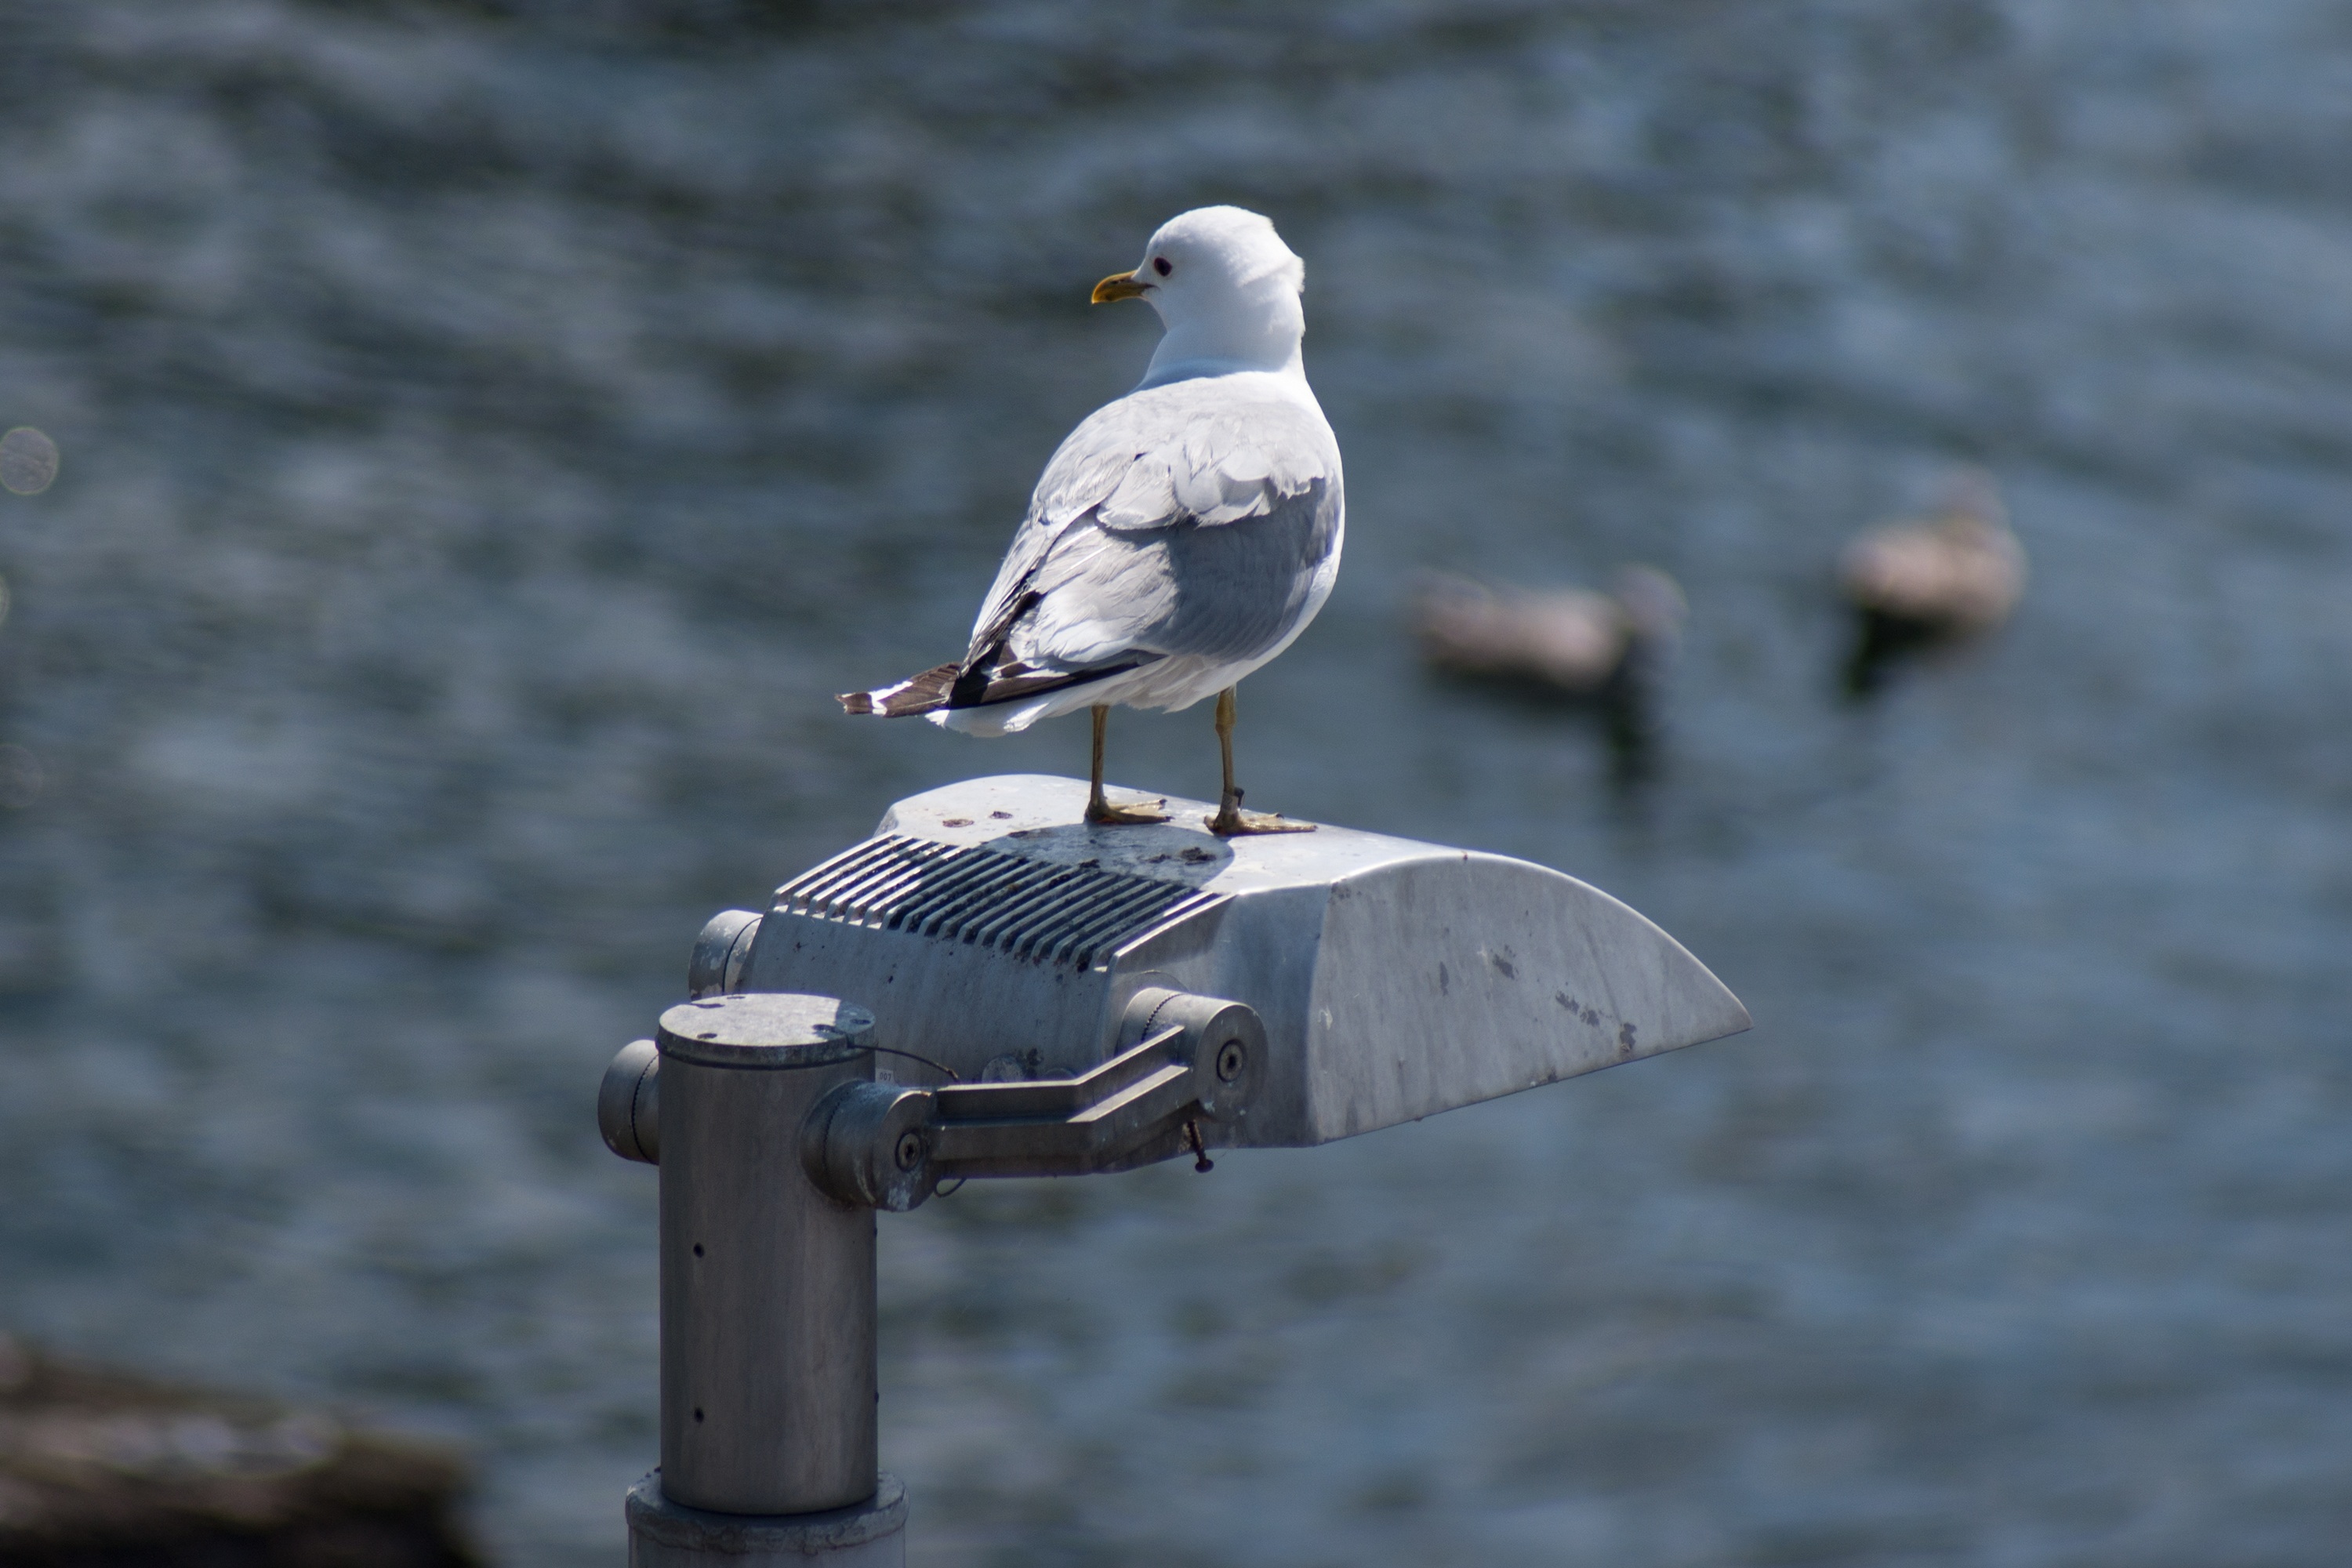
sea, water, bird, wing, animal, seabird, seagull, gull, beak, port, close, fauna, vertebrate, creature, bill, water bird, seevogel, charadriiformes, european herring gull